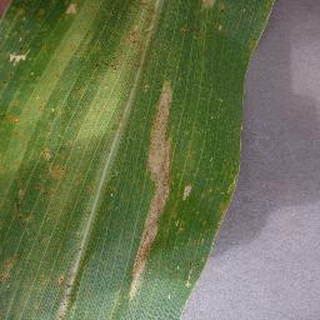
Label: corn_northern_leaf_blight